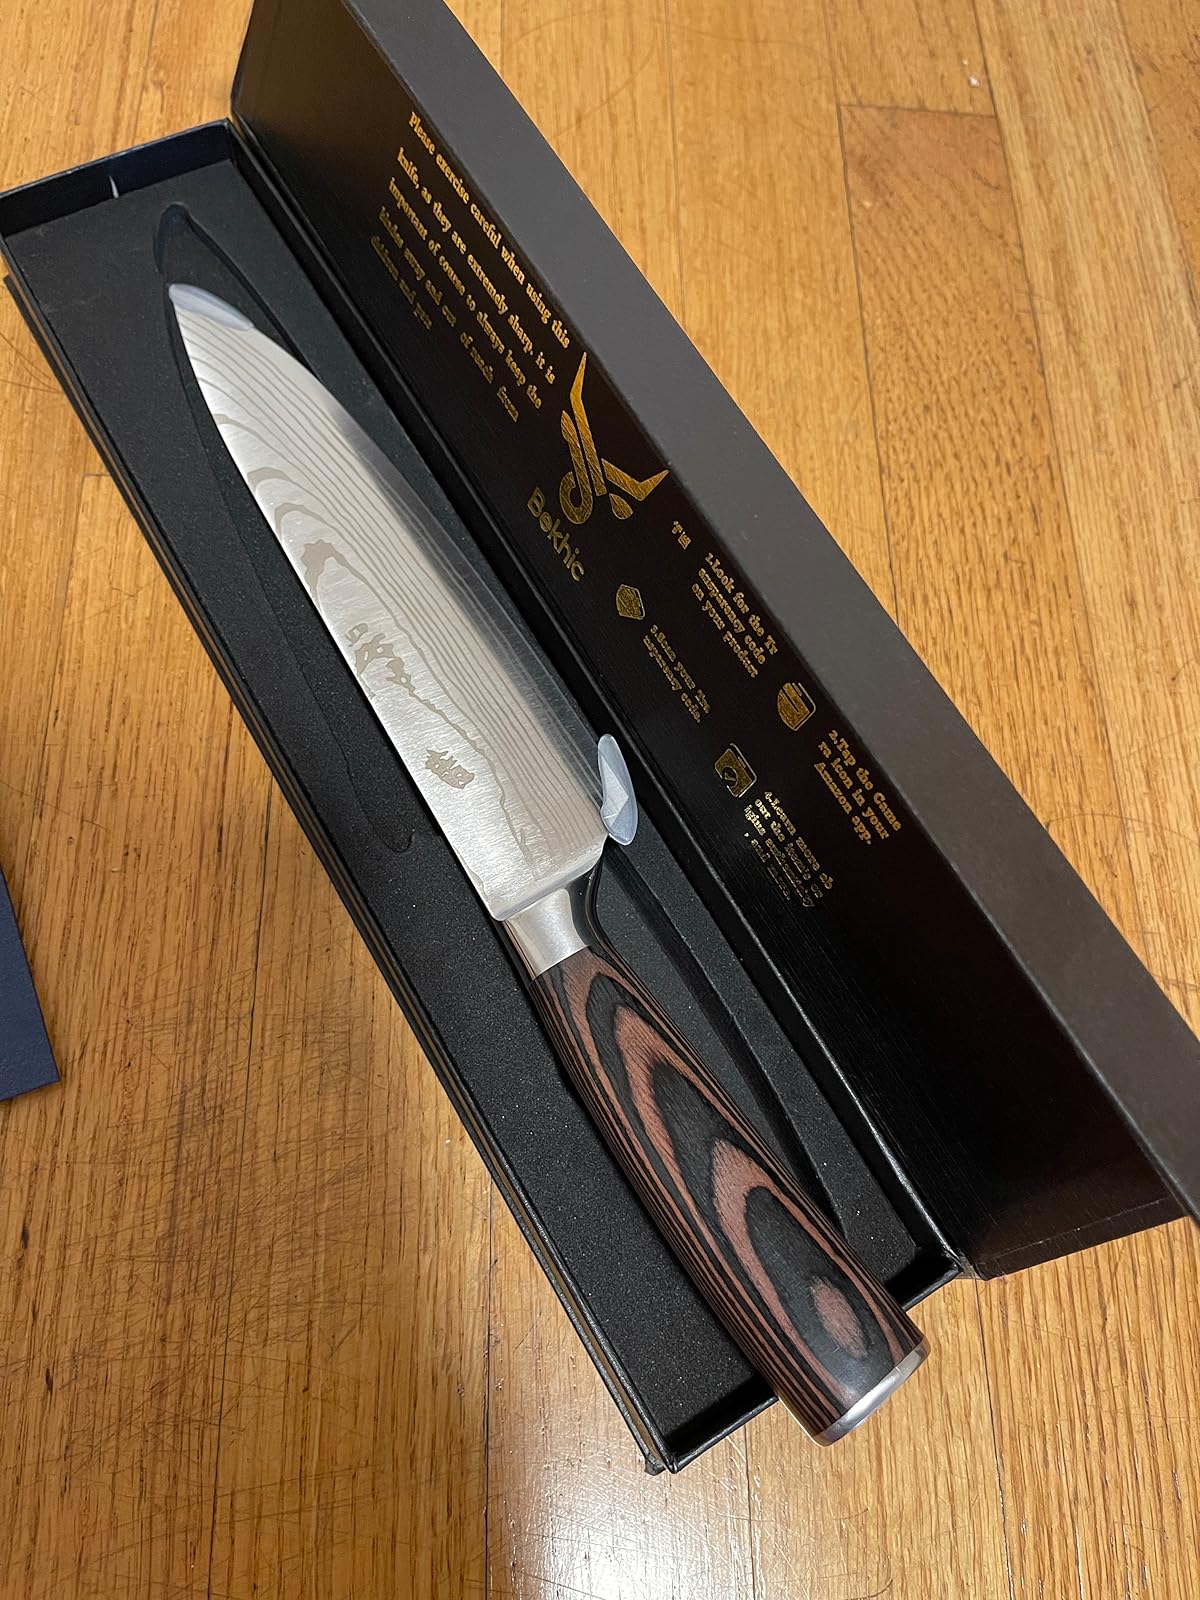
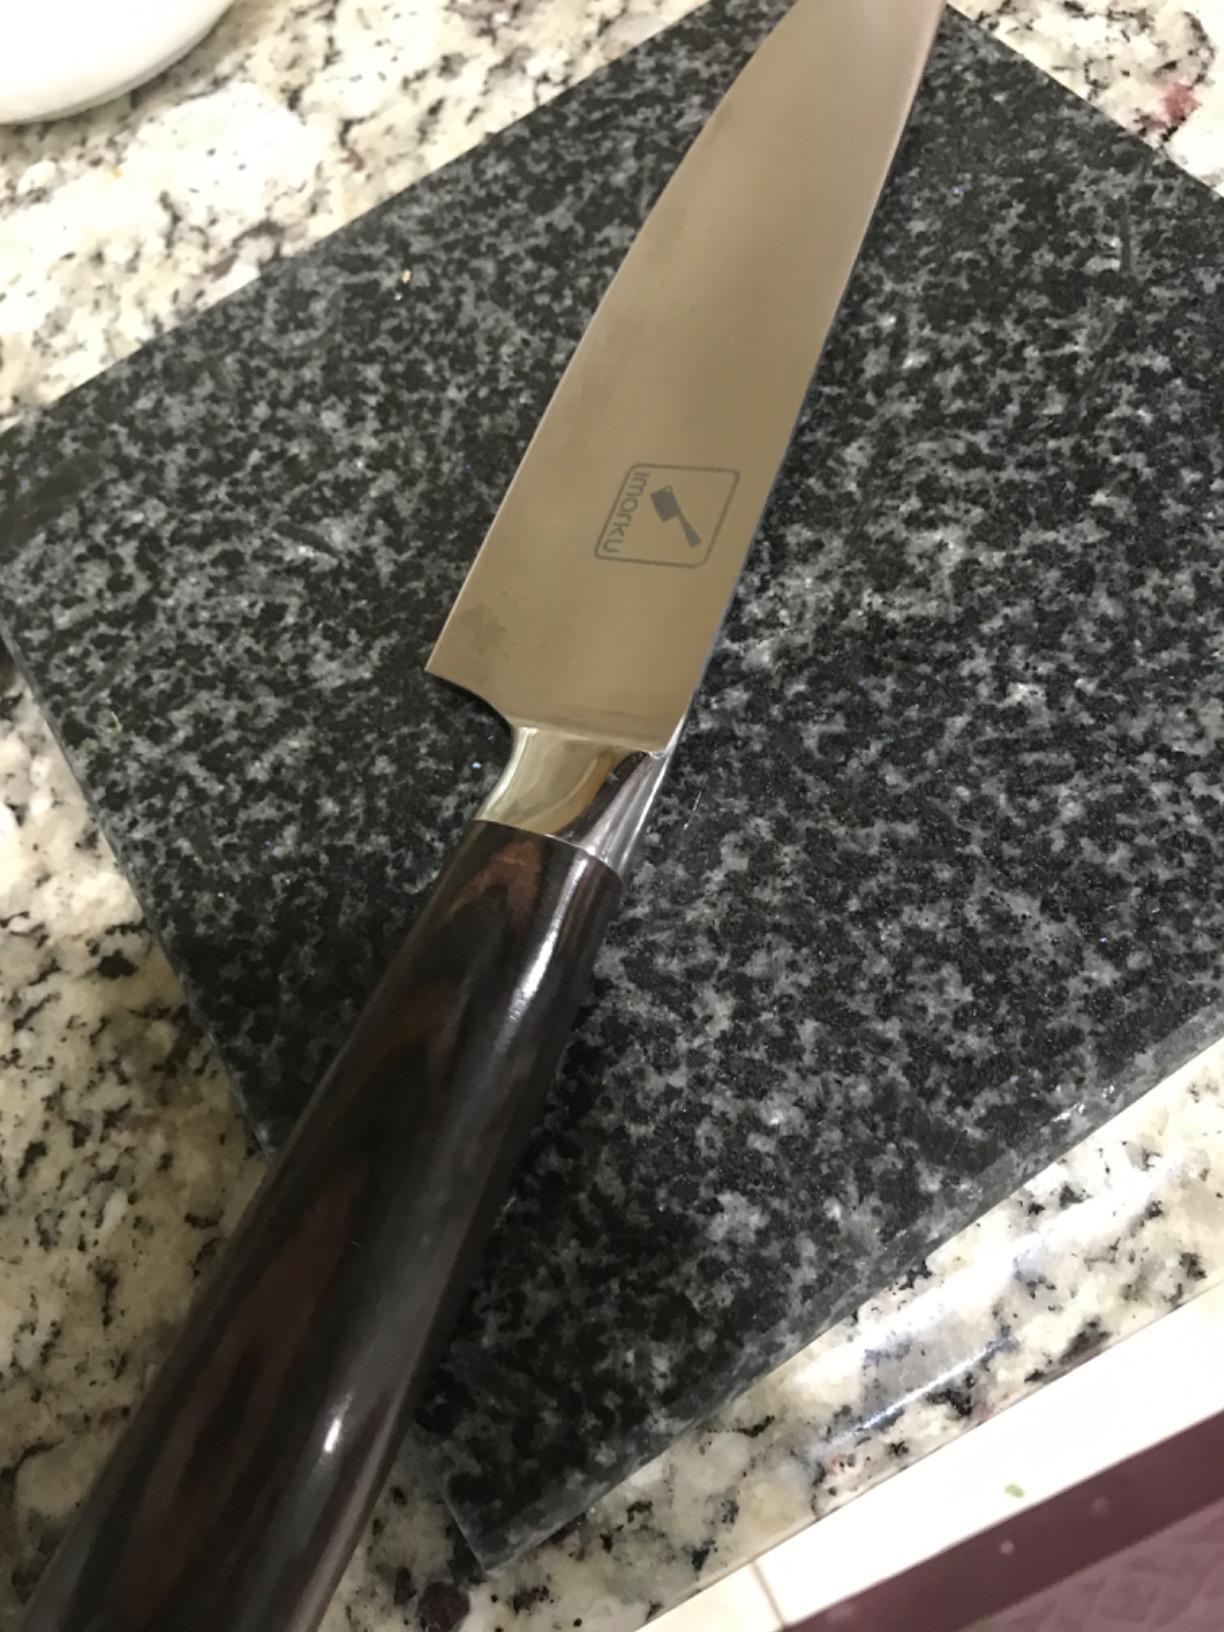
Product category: items_knife
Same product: no